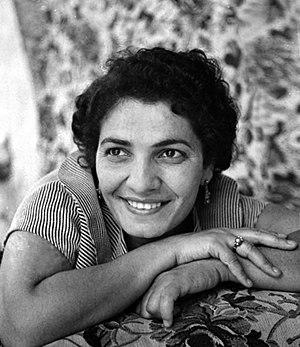
Ofelya Karapeti Hambardzumyan était une chanteuse arménienne spécialisée dans la musique folk.